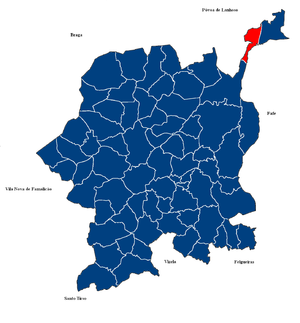
Arosa est une paroisse, du nord du Portugal, dans la commune de Guimarães, district de Braga. Elle fait partie de la sous-région Ave de la région Nord. Au recensement de 2001, sa population était de 674 habitants.